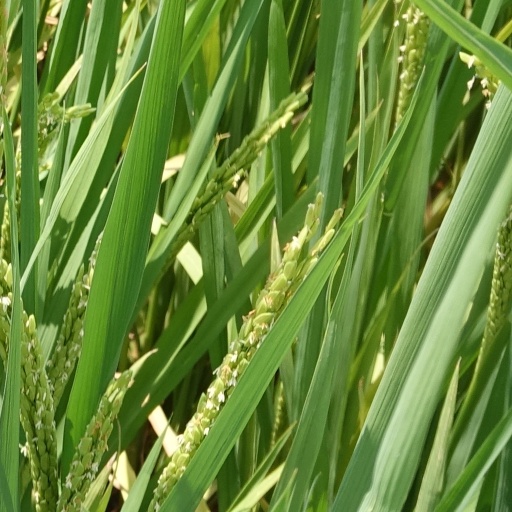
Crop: rice